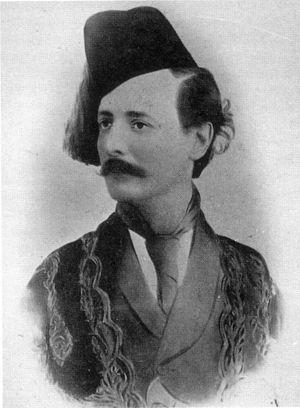
Robert Hay est un égyptologue écossais.